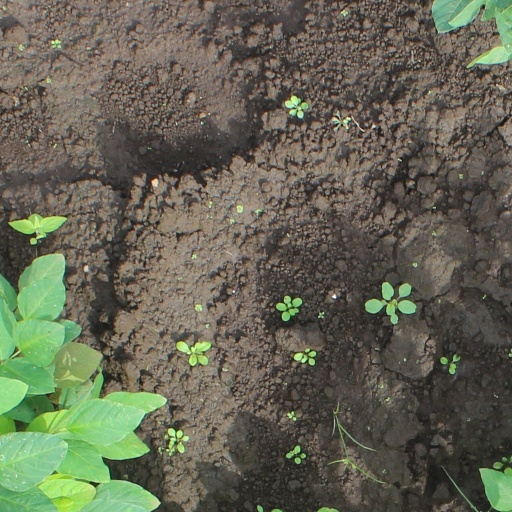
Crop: soybean